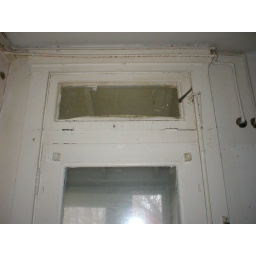
Door and window in kitchen